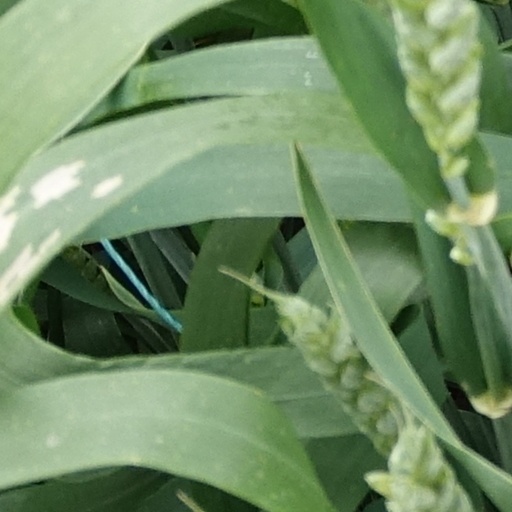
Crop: wheat